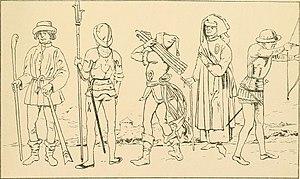
La rouelle, ou la roue, est une petite pièce d’étoffe dont le port ostensible a été imposé aux juifs comme signe vestimentaire distinctif par les autorités civiles. Découpée en anneau, elle symboliserait les 30 deniers de Judas selon l'interprétation traditionnelle. Elle peut aussi symboliser l'hostie que les juifs rejetaient.